Chevrolet Corvette (C4)

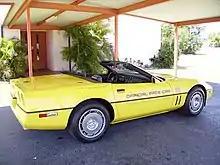
1986 Convertible Indy 500 Pace Car edition

The B2K was a high-performance alternative to the standard Corvette offered by Callaway Cars under license from Chevrolet from 1987 to 1991. It was available at Chevrolet dealers if the customer selected the "RPO B2K" option on the order specification sheet. Chevrolet approached Callaway to offer such an option after seeing the power output the tuning company was able to extract reliably from modified twin-turbocharged Alfa Romeo V6 engines. The car came with normal Chevrolet warranty as well as an additional one year 12,000-mile warranty from Callaway Cars. The conversion cost an extra US$26,995 over the price of a base model Corvette. The conversion consisted of taking the engine out of the car and performing a thorough set of modifications along with installing two turbochargers. The result was the engine rated at a reportedly conservative . The car was classified as a standard Corvette by the EPA, so it wasn't subject to additional registration requirements. Over 500 cars were subject to the conversion.